Elly Schlein

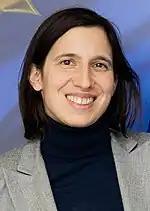
Schlein in 2023

Elena Ethel "Elly" Schlein (born 4 May 1985) is an Italian politician who has been serving as the secretary of the Democratic Party (PD) since 12 March 2023. She is a member of Italy's Chamber of Deputies and was previously the vice president of Emilia-Romagna and a member of the European Parliament. On 26 February 2023, she was elected as the new Democratic Party secretary with 54% of the vote, becoming the first woman to lead the party.